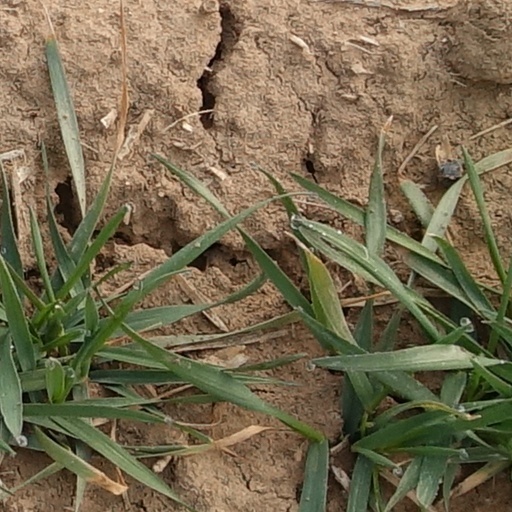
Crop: wheat